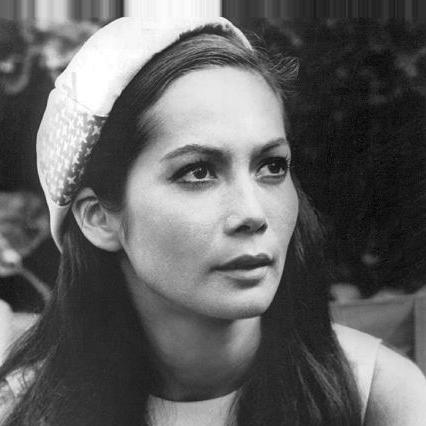
Age: 31